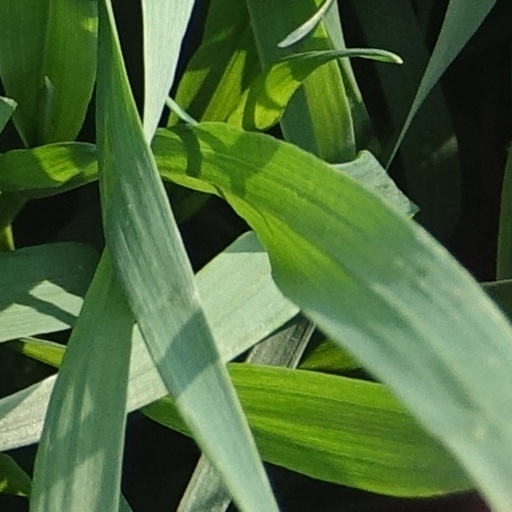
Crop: wheat